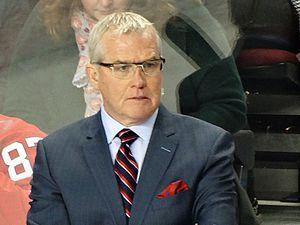
James Douglas MacLean, dit Doug, est un entraîneur, directeur général de la LNH et commentateur sportif canadien. Il fut l'entraîneur-chef des Panthers de la Floride, ainsi que le président, directeur général et entraîneur-chef des Blue Jackets de Columbus.